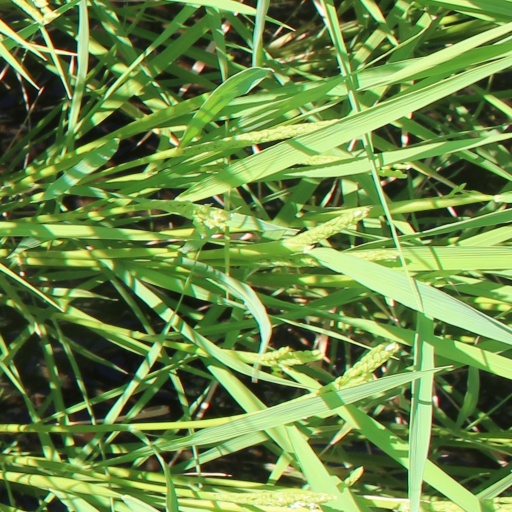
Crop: rice